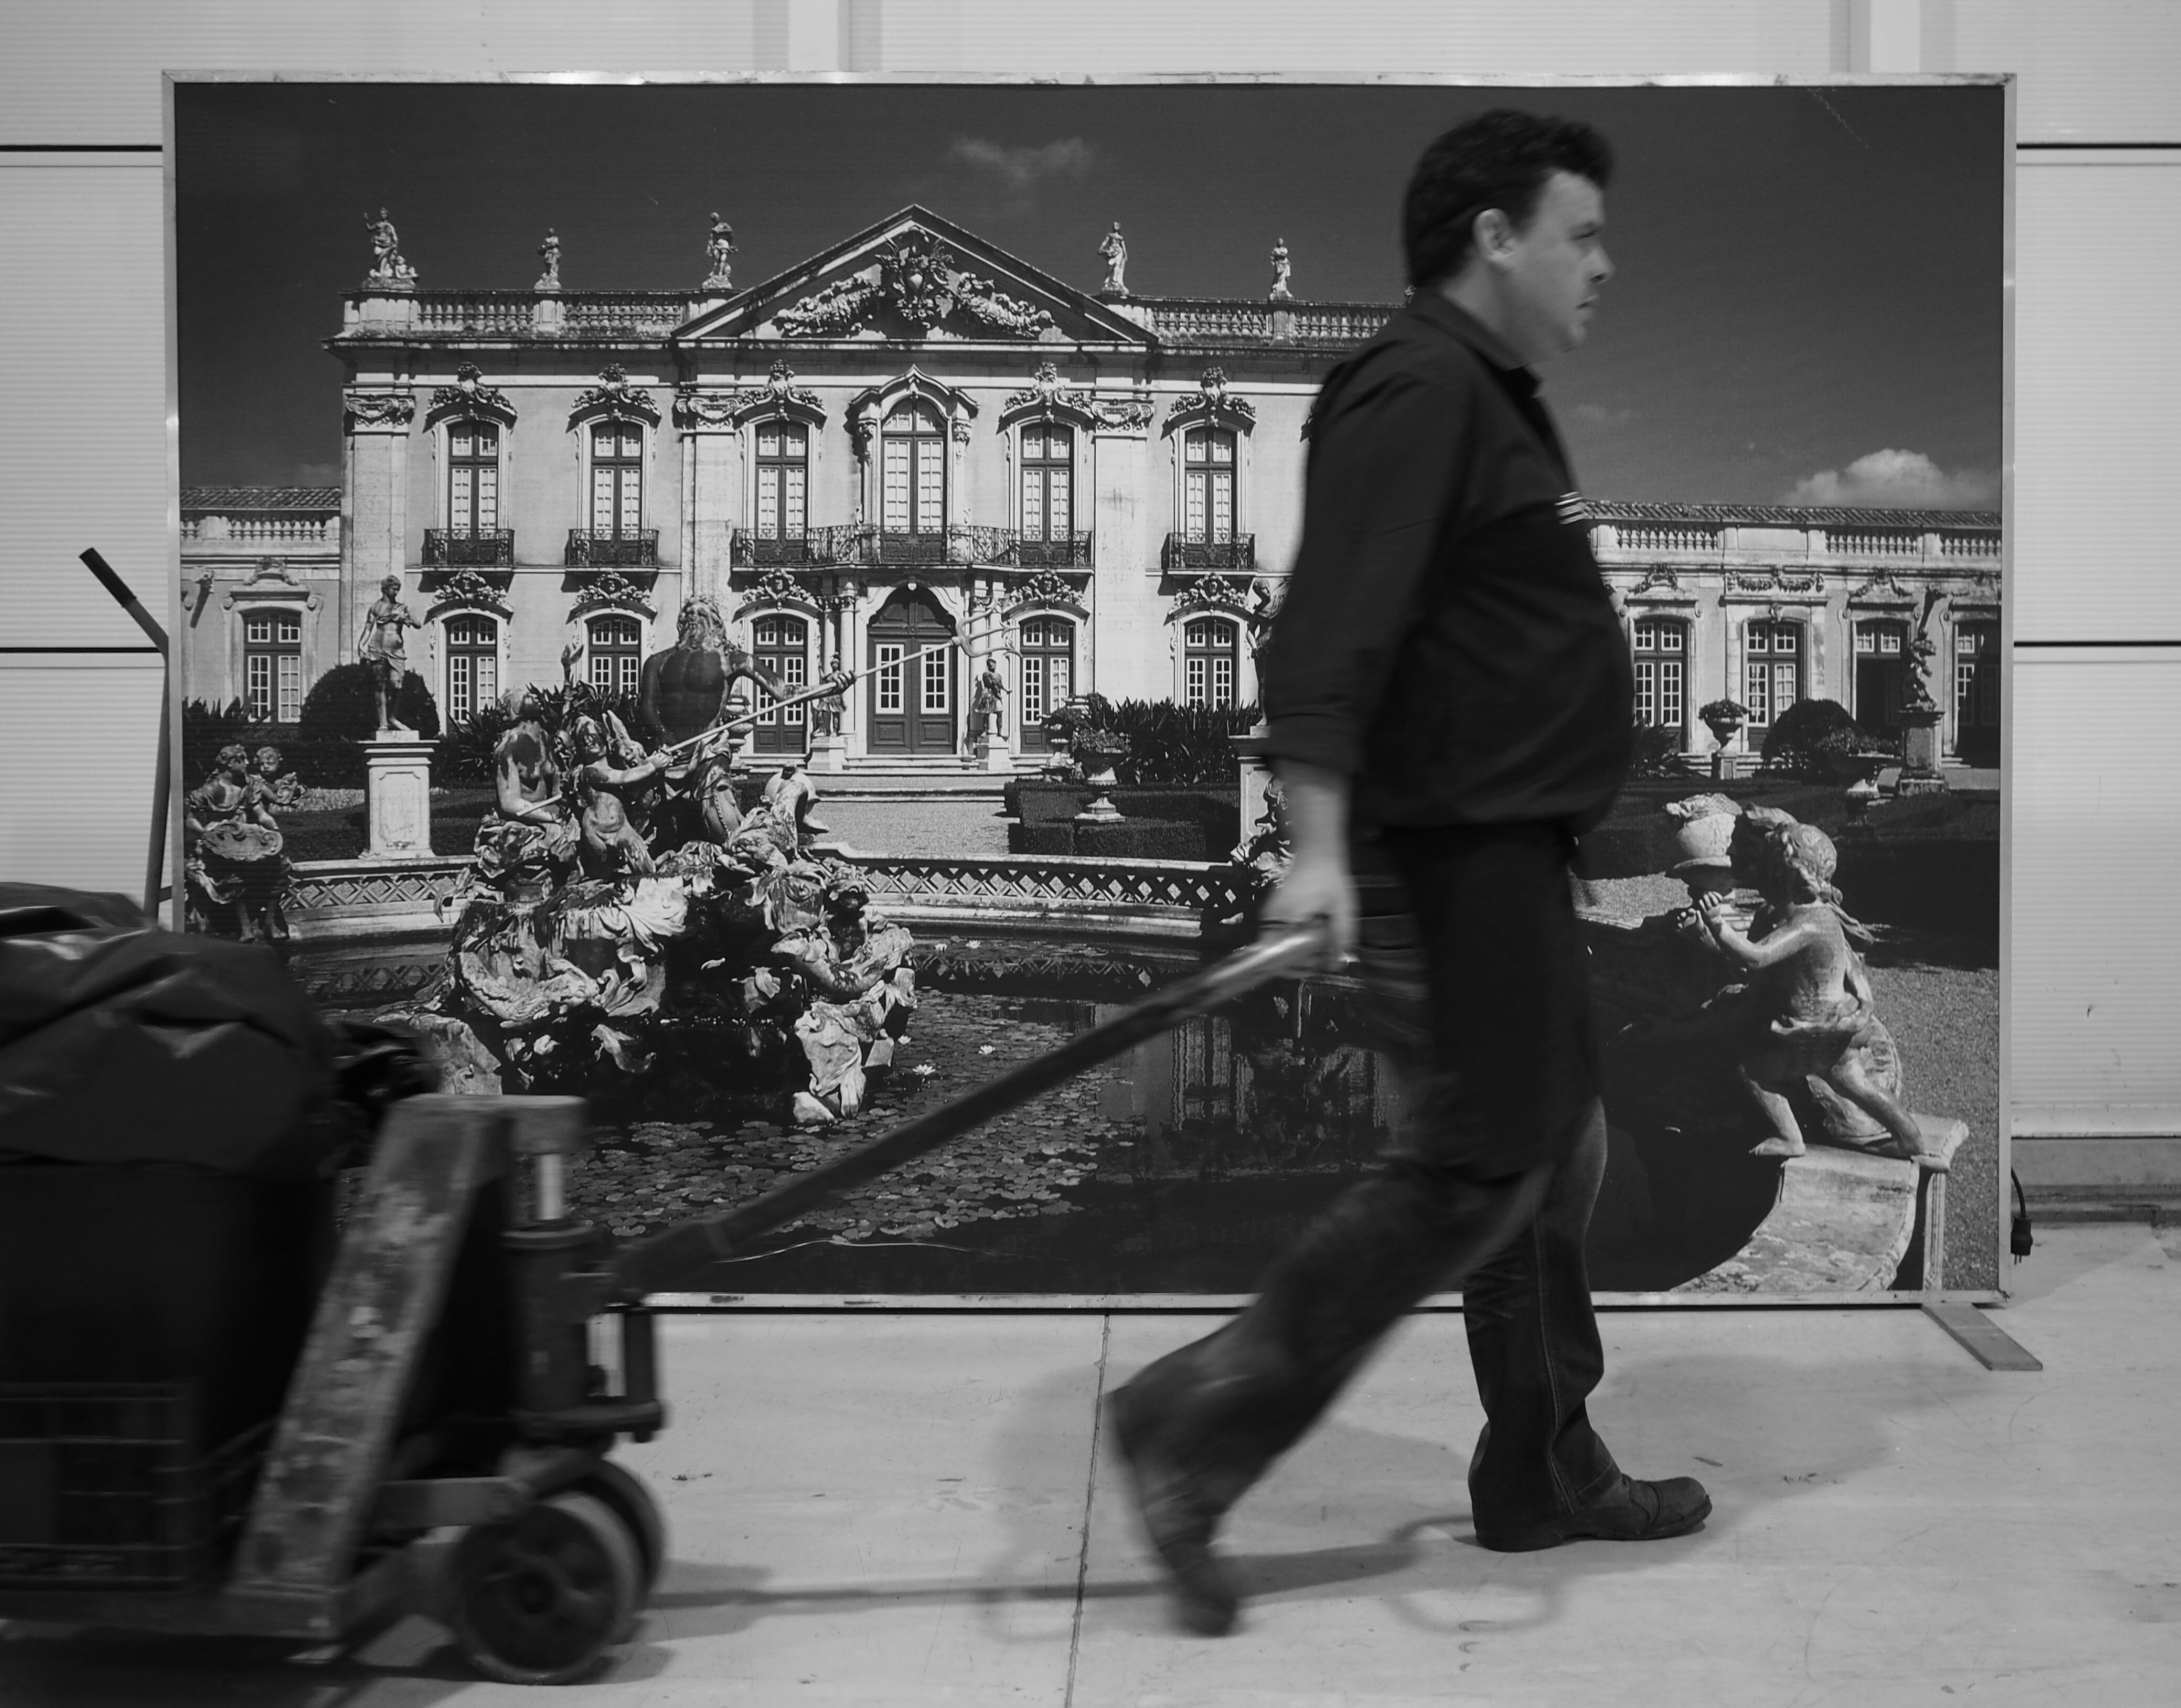
man, person, black and white, people, road, white, street, photography, sitting, fashion, black, monochrome, lady, bw, dress, infrastructure, em5, olympus, photograph, snapshot, omd, image, 17mm, sp, joolavinha, monochrome photography, film noir, human positions